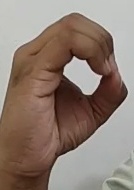
ASL sign: O